Bernard Lagat

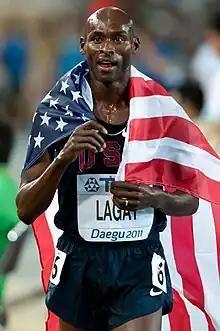
Lagat in 2011

Bernard Kipchirchir Lagat (born December 12, 1974) is a Kenyan-born American former middle and long-distance runner.